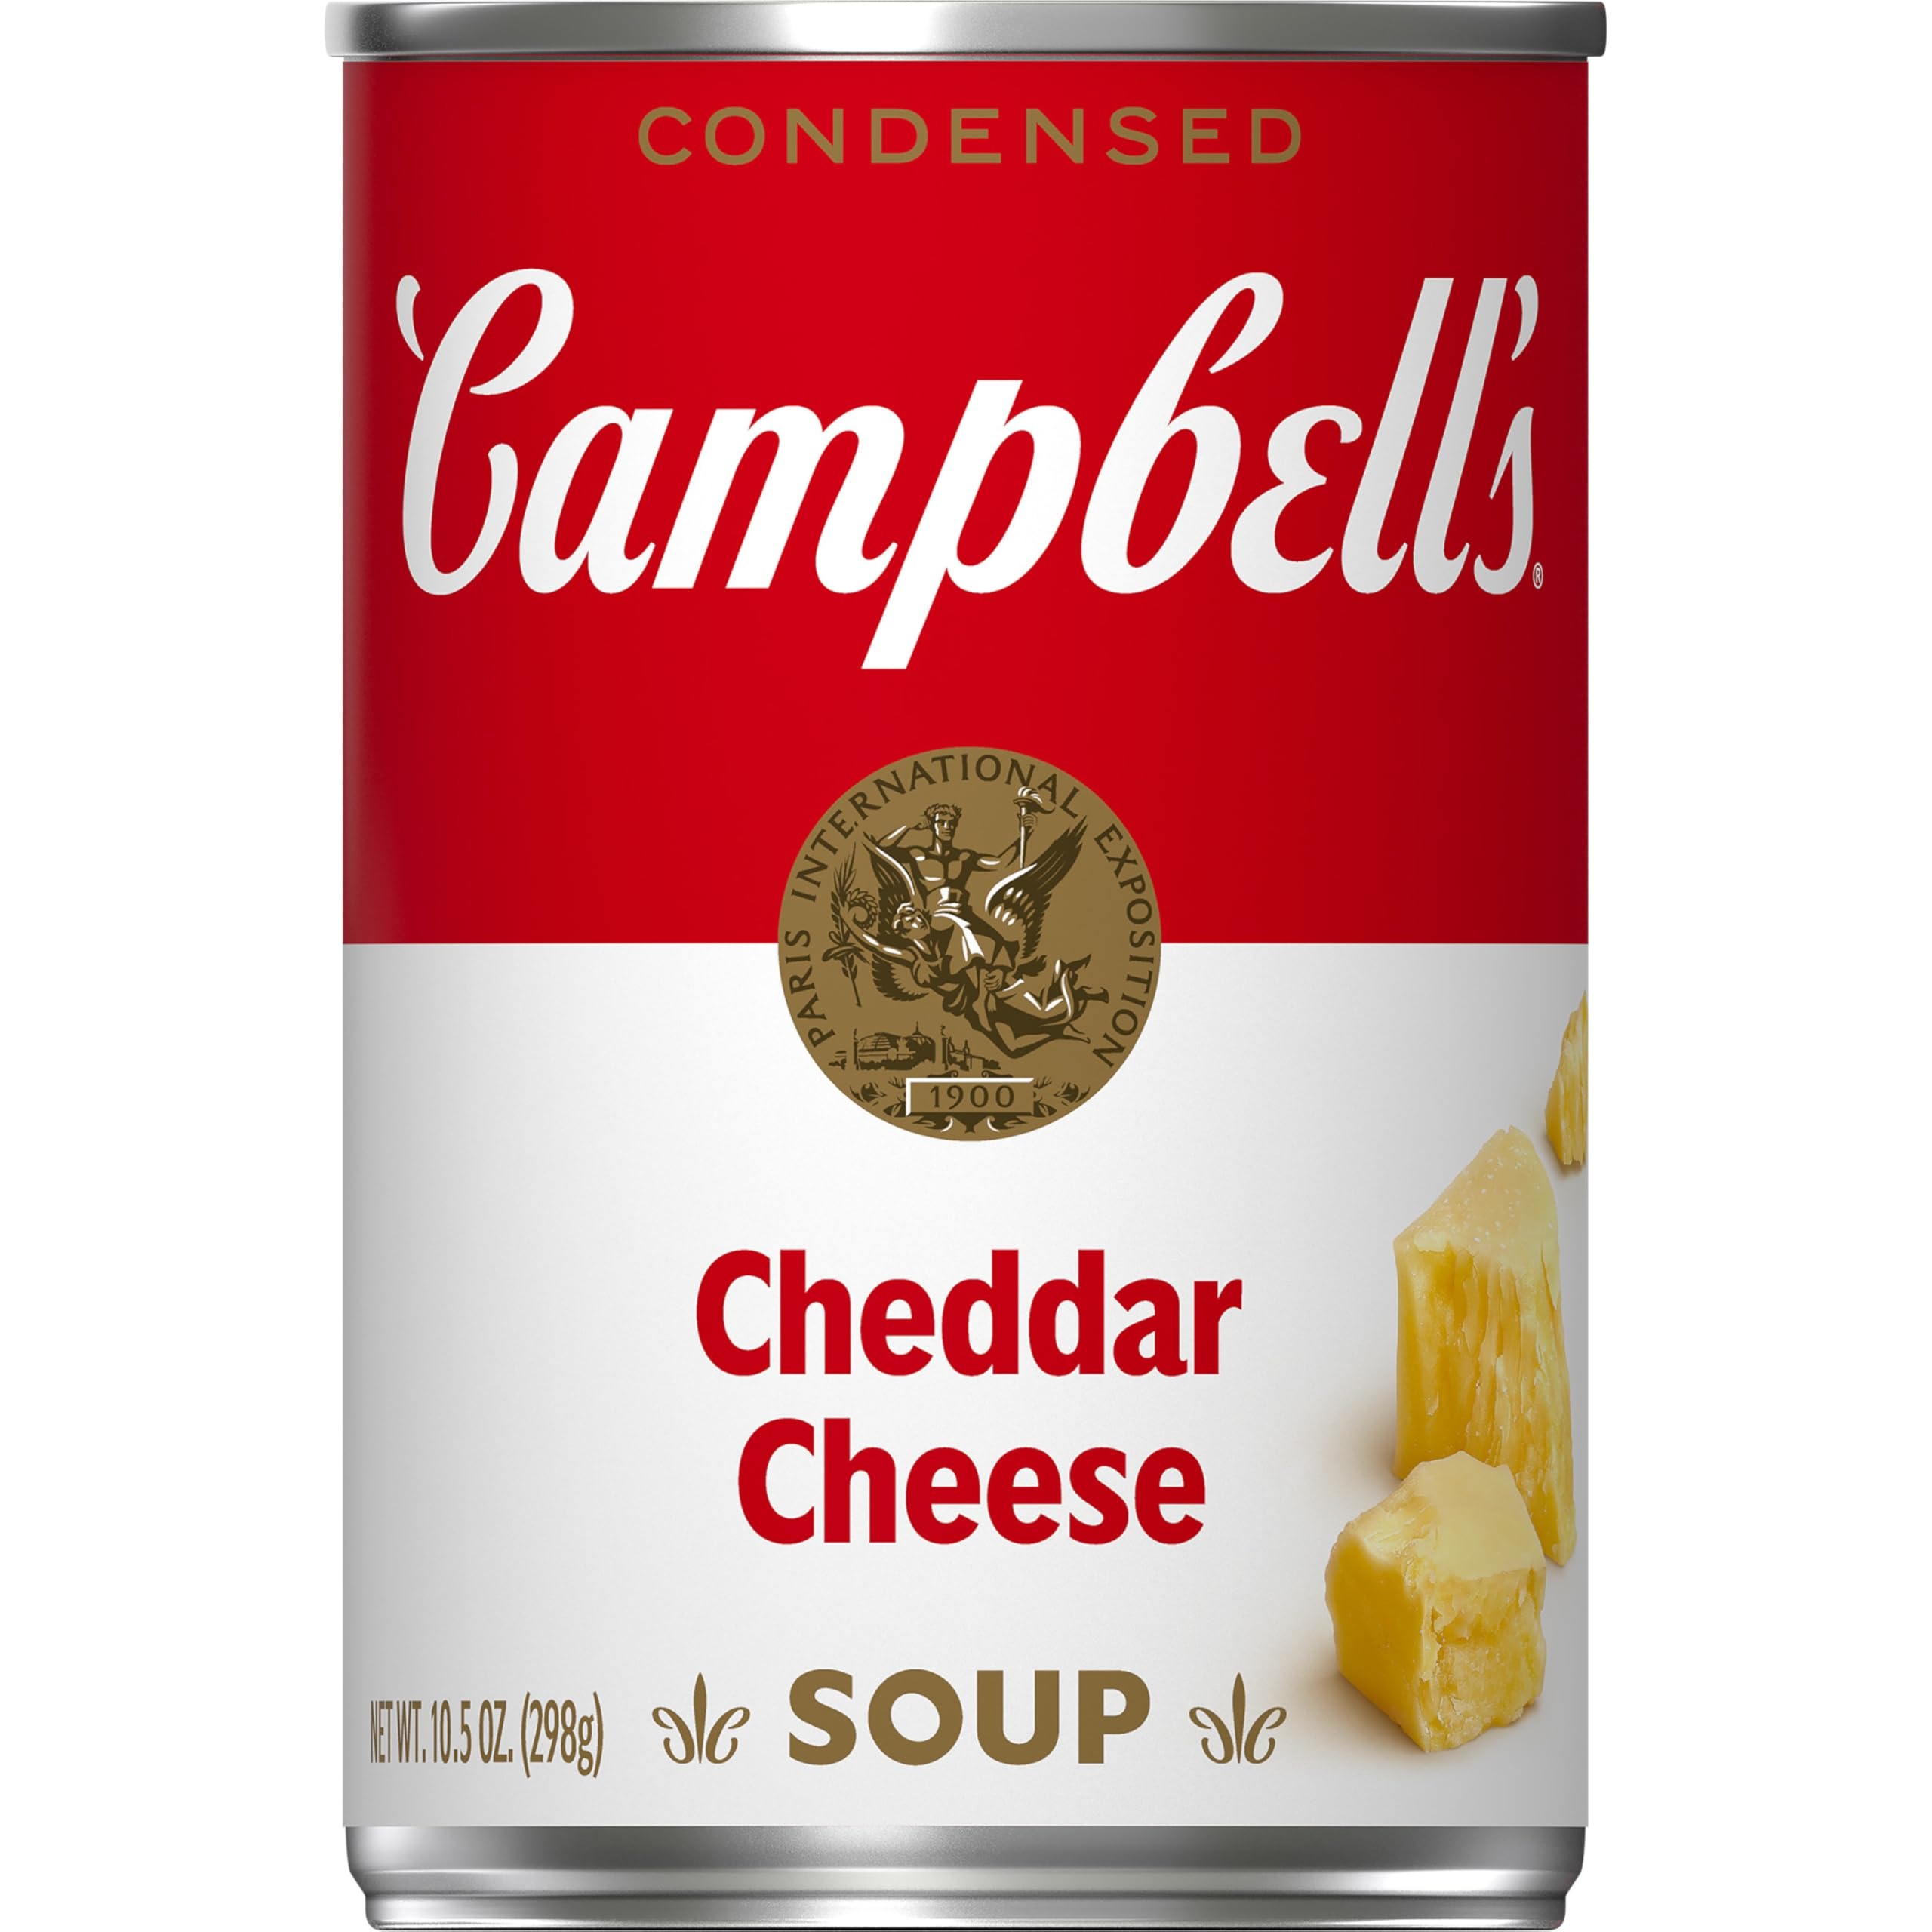
Item Name: Campbell's Condensed Cheddar Cheese Soup, 10.5 oz Can
Bullet Point 1: One (1) 10.5 oz can of Campbell's Condensed Cheddar Cheese Soup
Bullet Point 2: Vegetarian soup crafted with cheddar and semi-soft cheeses for a rich and cheesy flavor
Bullet Point 3: Use it as an ingredient in recipes like 3 Cheese Pasta Bake, try it as a cheddar soup base, or use it to make your own cheddar cheese sauce or dip
Bullet Point 4: This convenient canned soup is also delicious on its own, topped with fresh herbs or olive oil, or enjoyed with a sandwich or salad
Bullet Point 5: Each 10.5 oz recyclable can contains about 2.5 servings of microwave soup and features a non-BPA lining
Value: 10.5
Unit: Ounce

Price: 1.84